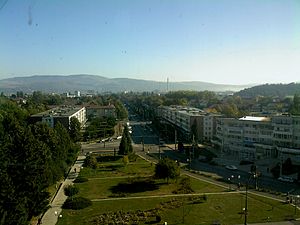
Onești
Oneşti er en by i Østkarpaterne i distriket Bacău i Rumænien.